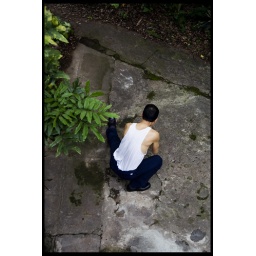
Shot from the roof of an abandoned building near Sun Yat Sen